École nationale vétérinaire de Lyon

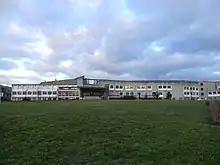
The campus of the school in Marcy-l'Étoile, Lyon.

The National Veterinary School of Lyon ( or "ENVL") is a French public institution of scientific research and higher education in veterinary medicine, located in Lyon. It is operated under the supervision of the ministry of Agriculture. It is a division of VetAgro Sup.